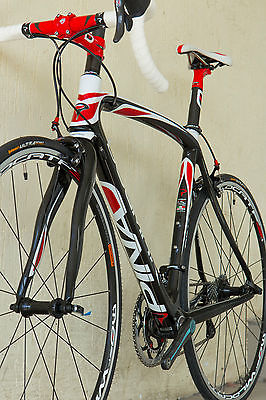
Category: bicycle